Strade Bianche

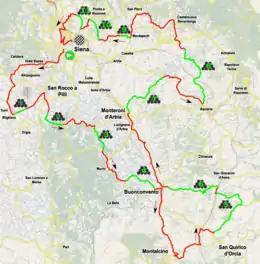
Starting and finishing in Siena, the race runs entirely in the province of Siena in central Tuscany. Gravel sectors are in green.

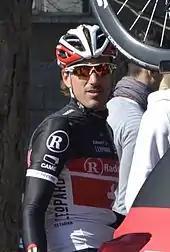
Fabian Cancellara "(pictured at the 2012 edition)" won the race in 2008, 2012 and 2016.

A women's race, the "Strade Bianche Donne", was inaugurated in 2015. Part of the UCI Women's World Tour, it is held on the same day as the men's race, on the same roads but at a shorter distance. The women's race is run over , containing of gravel roads spread over eight sectors. American Megan Guarnier won the inaugural event in 2015, with Dutch rider's Annemiek van Vleuten, and Demi Vollering, and Belgian rider Lotte Kopecky having won two editions of the race.